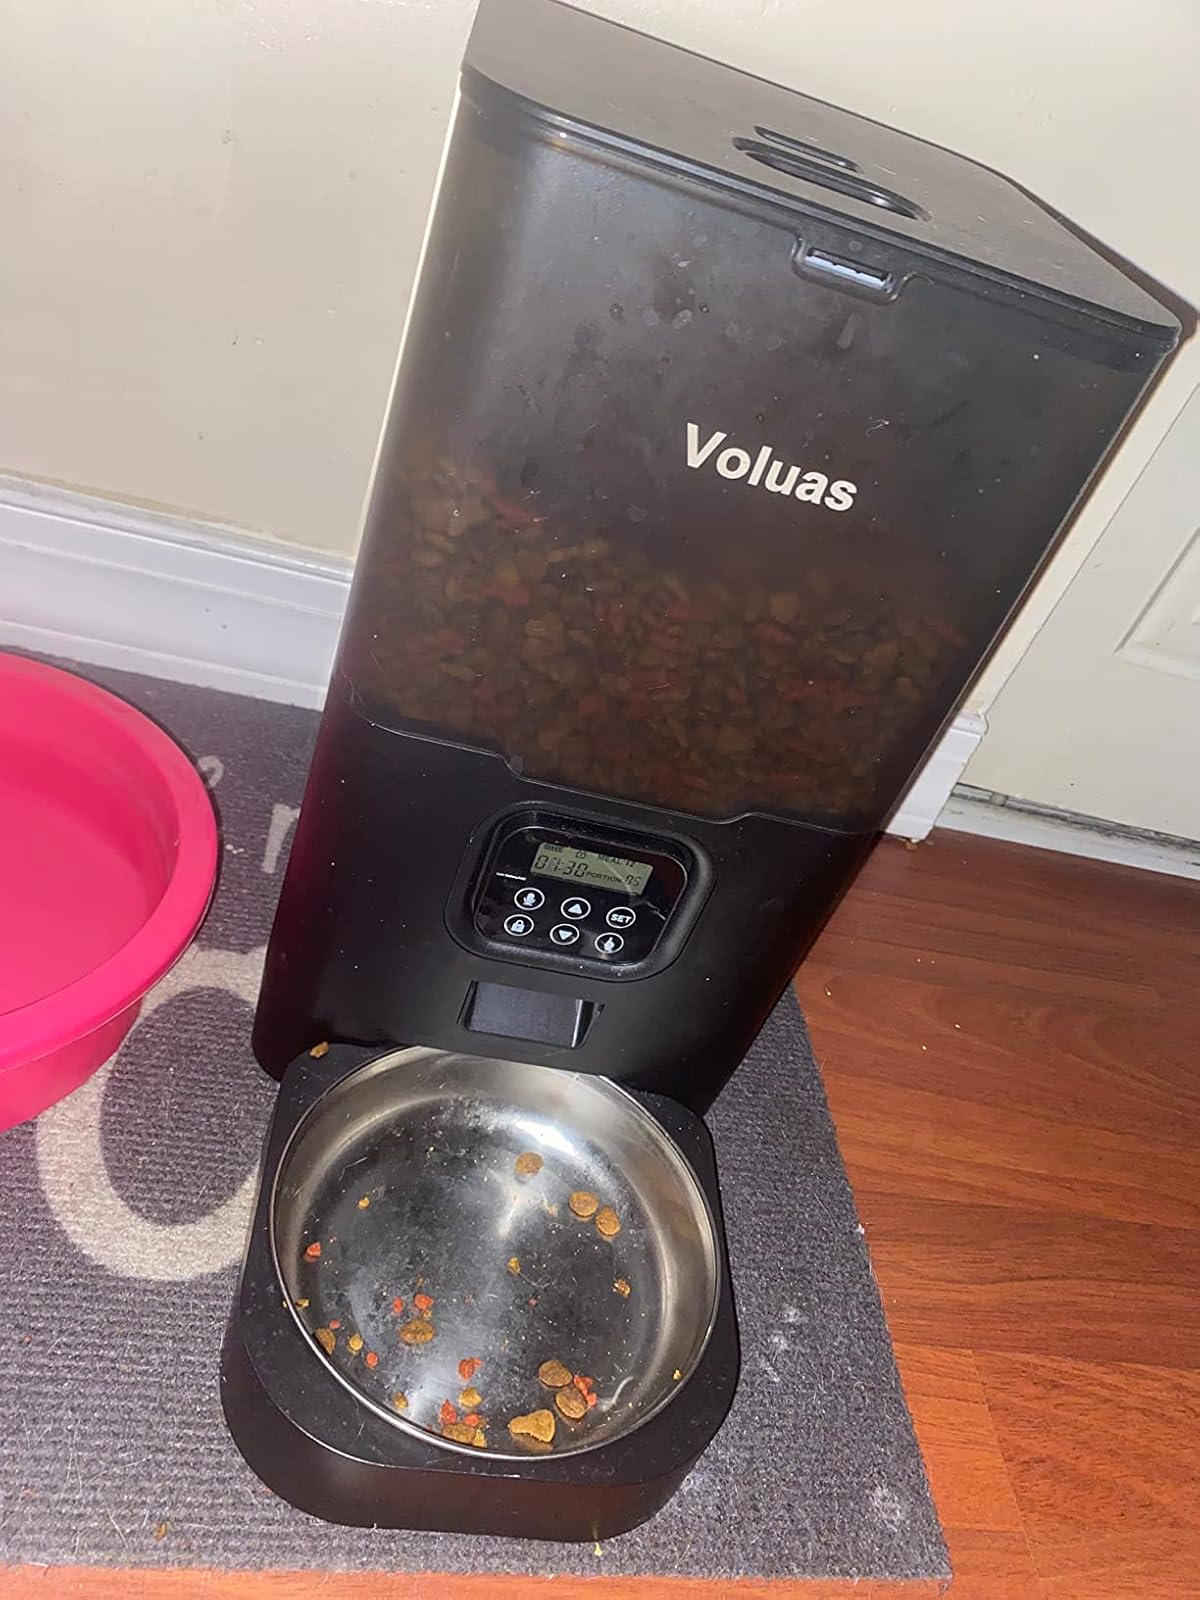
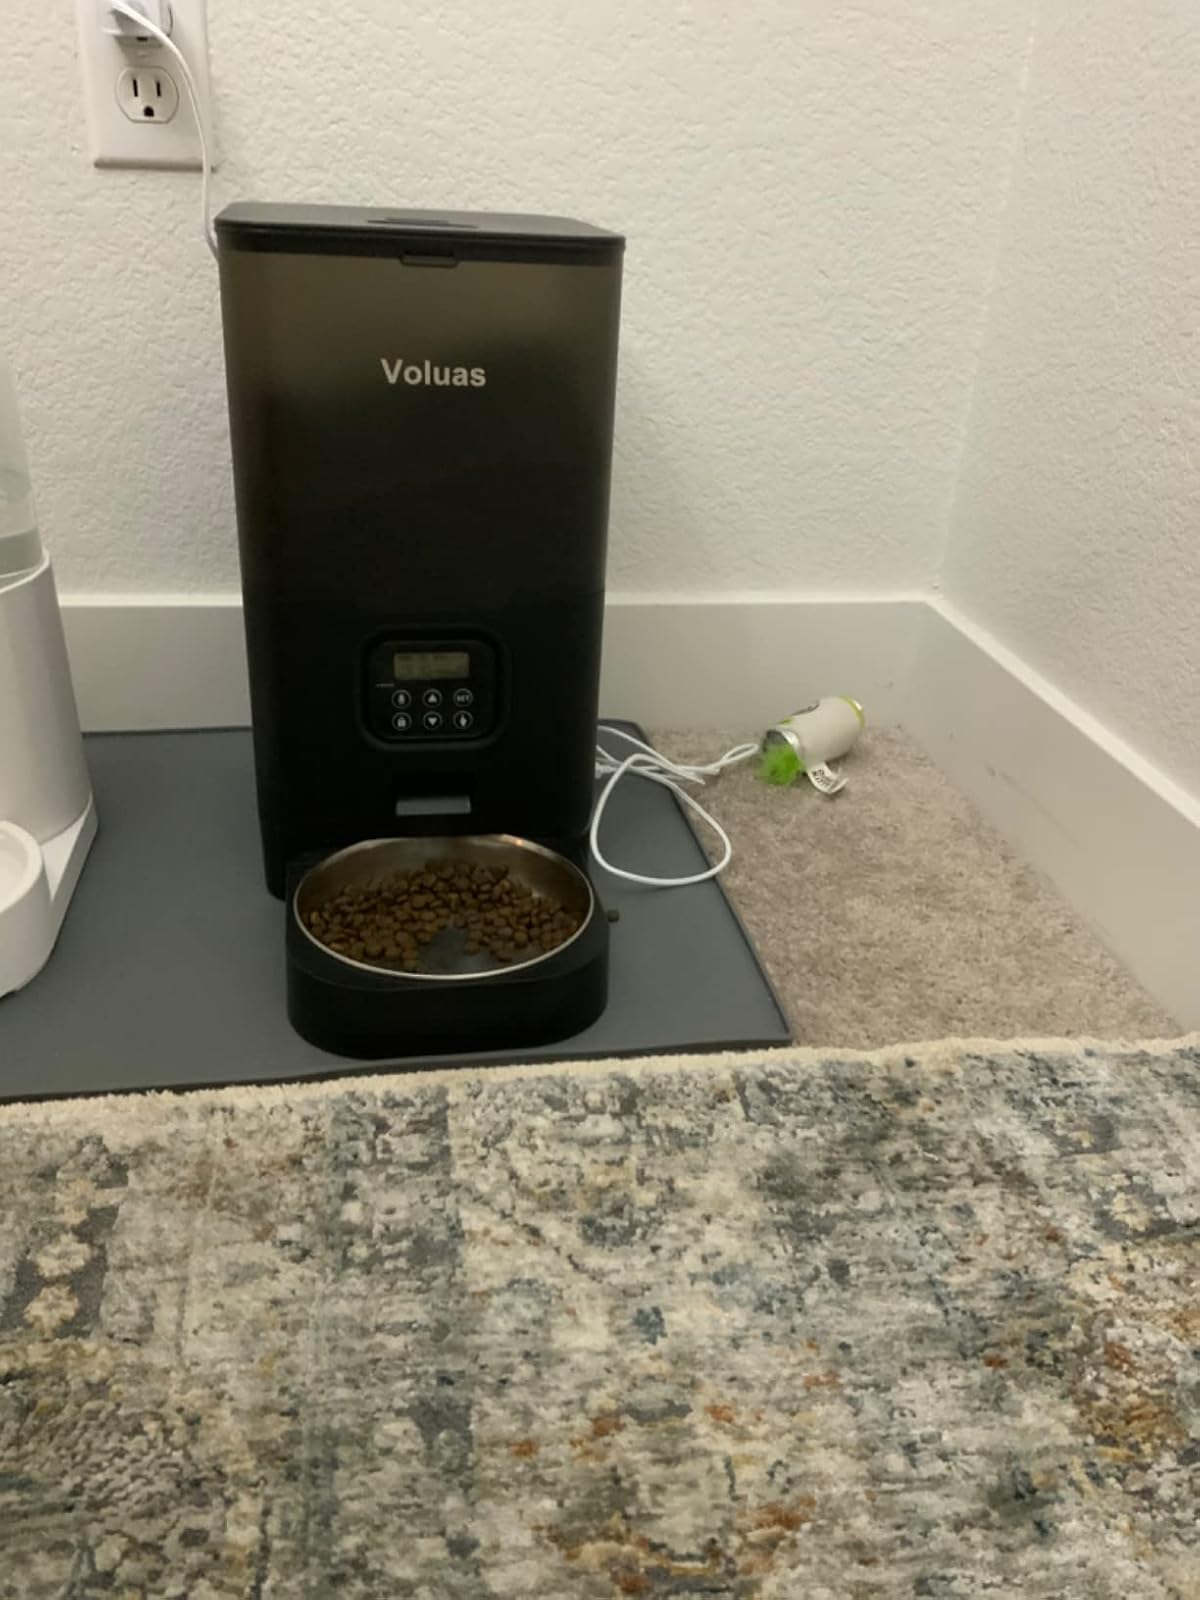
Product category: items_feeder
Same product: yes